Dean of Rochester

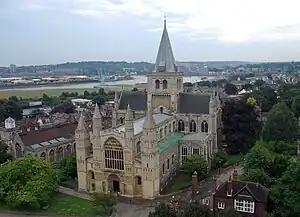
Rochester Cathedral

The Dean of Rochester is the head of the chapter of canons at Rochester Cathedral, the mother church of the Church of England Diocese of Rochester. The current dean is Philip Hesketh, who has served in that role since June 2016.